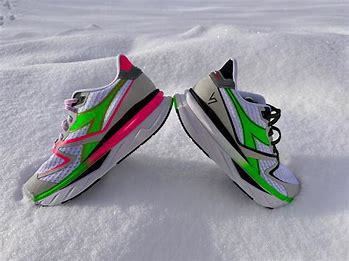
Brand: Diadora
Model: V7000